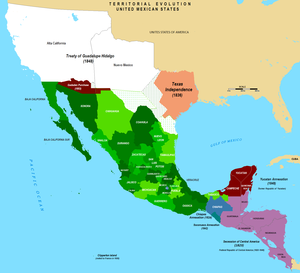
Le Mexique, en forme longue les États-Unis Mexicains est un pays situé dans la partie méridionale de l'Amérique du Nord.